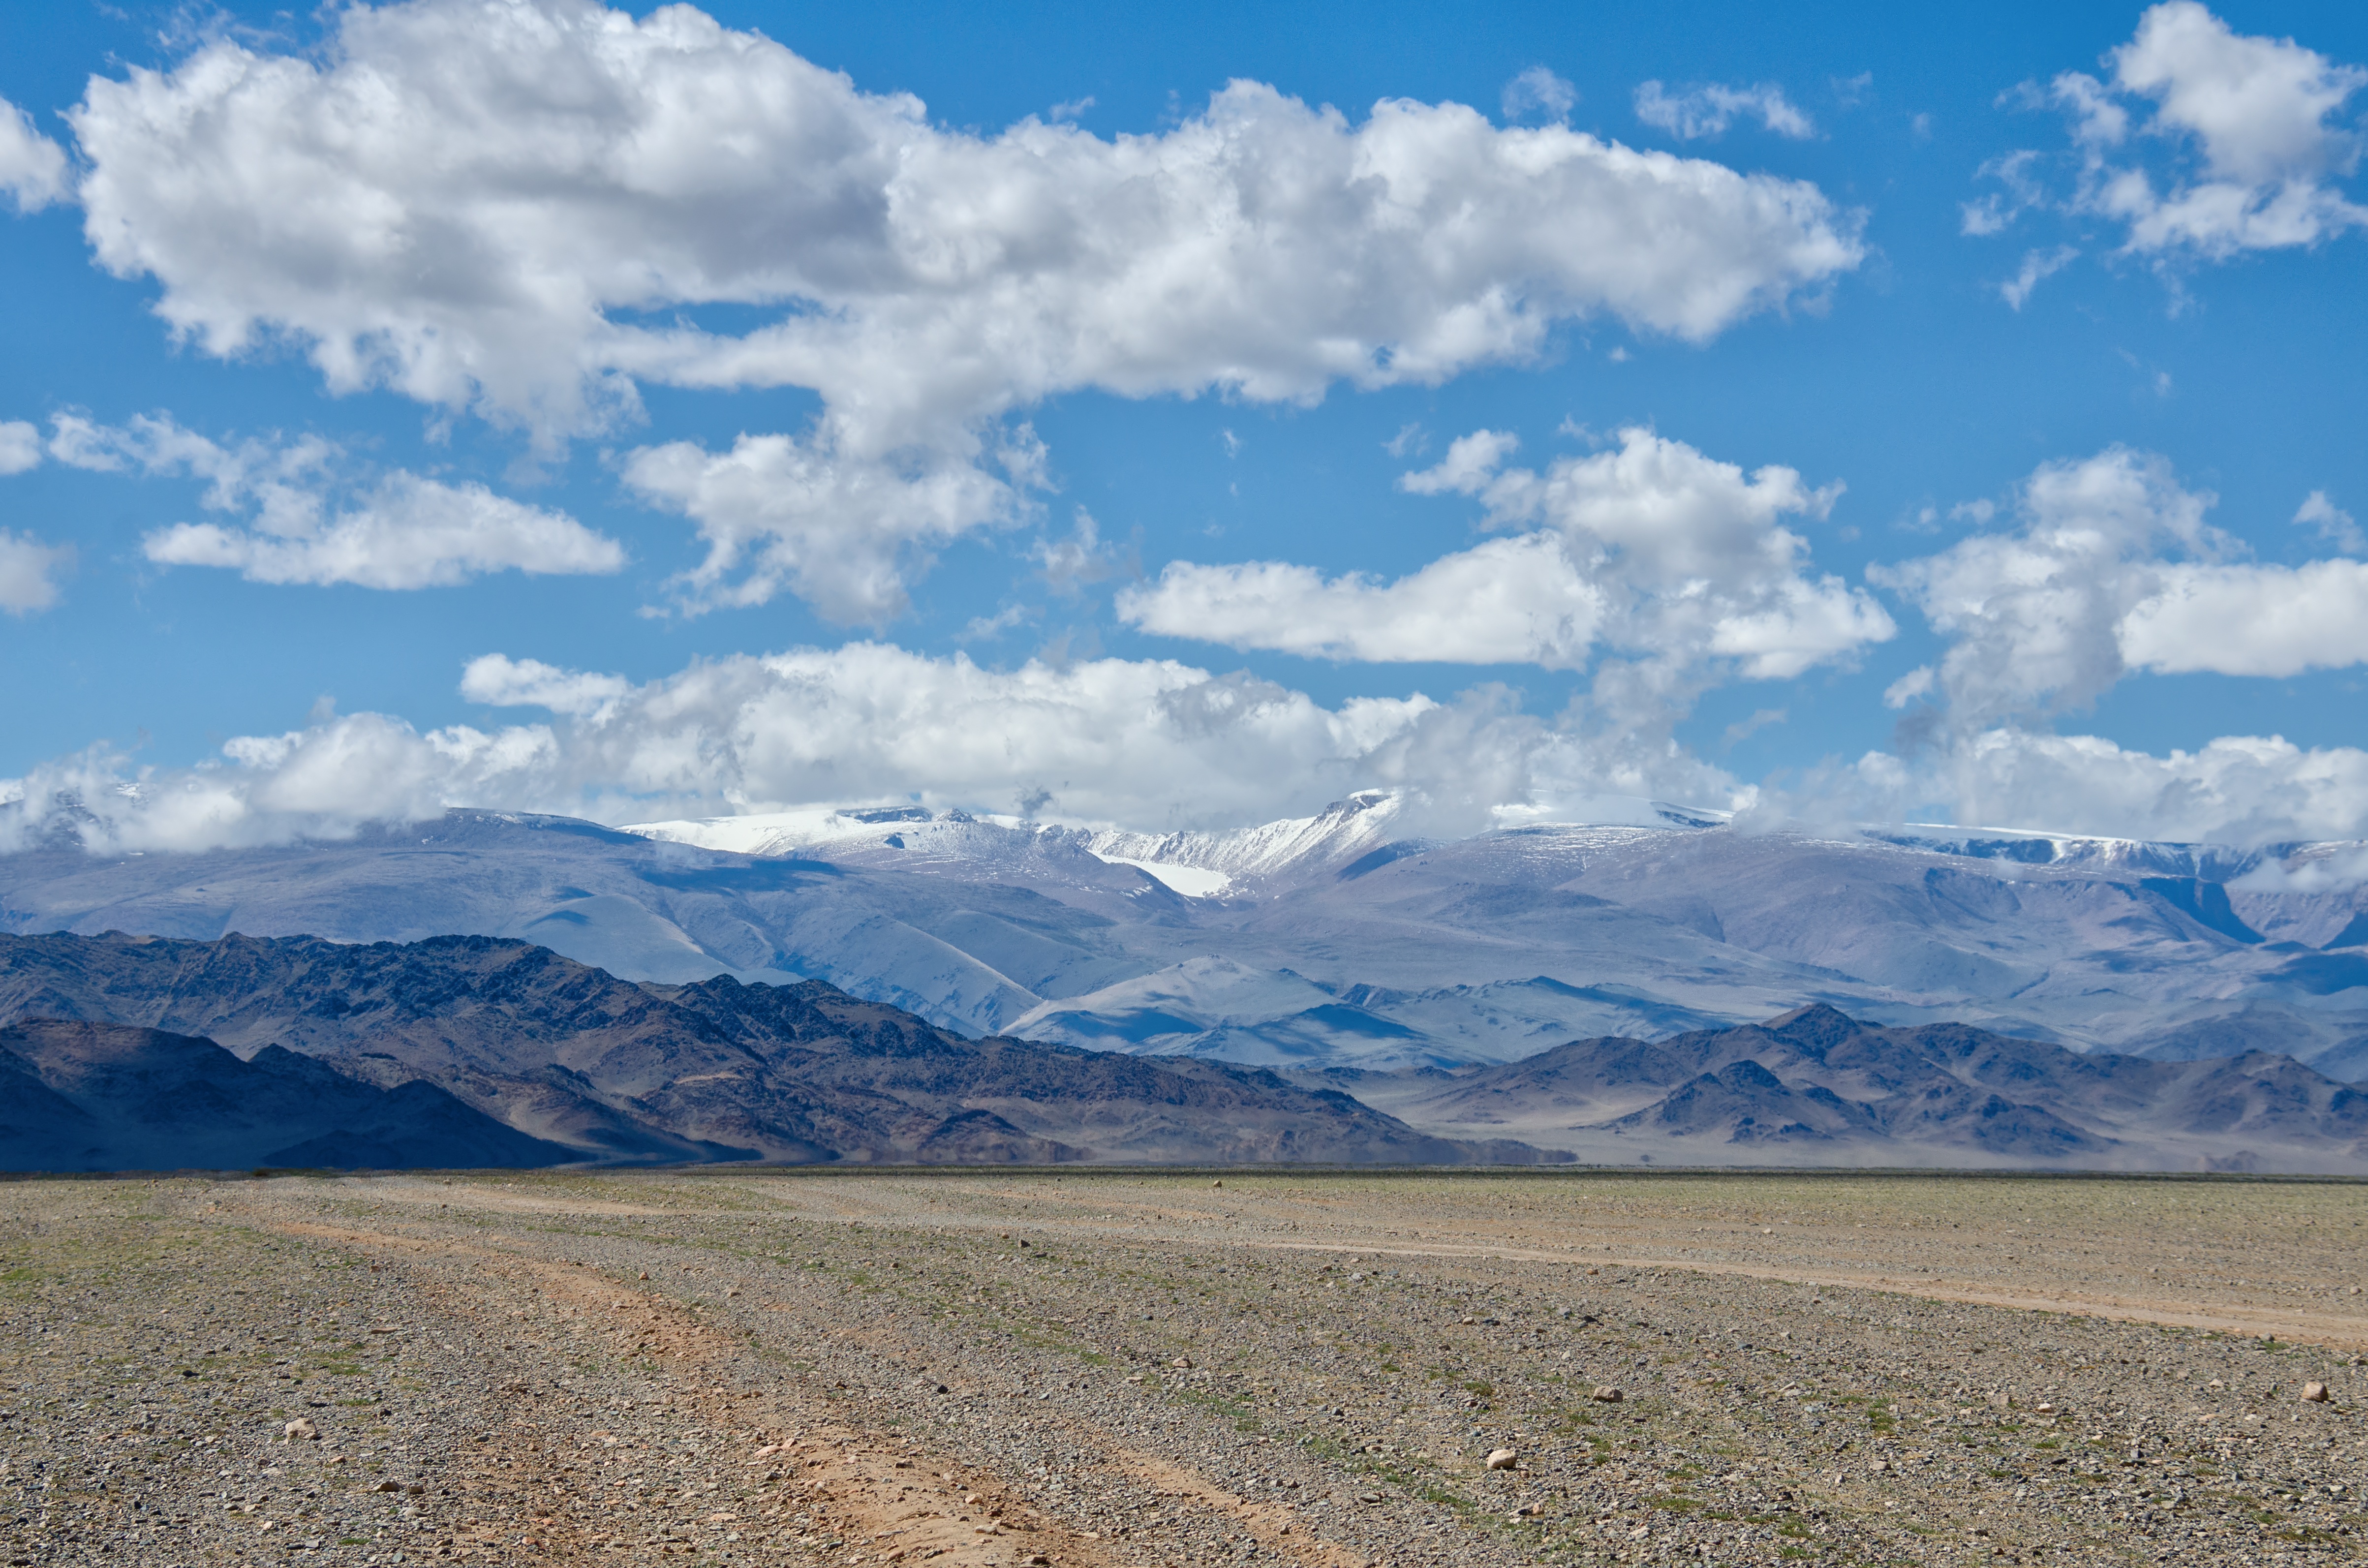
landscape, horizon, mountain, cloud, sky, field, meadow, prairie, hill, desert, valley, mountain range, summer, ridge, plain, clouds, grassland, badlands, plateau, fell, ecosystem, mongolia, steppe, rural area, landform, mountain pass, gobi, natural environment, geographical feature, mountainous landforms